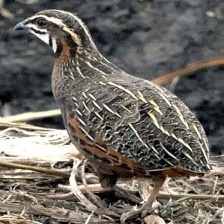
Species: HARLEQUIN QUAIL
Scientific name: COTURNIX DELEGORGUEI
ImageNet parent category: quail